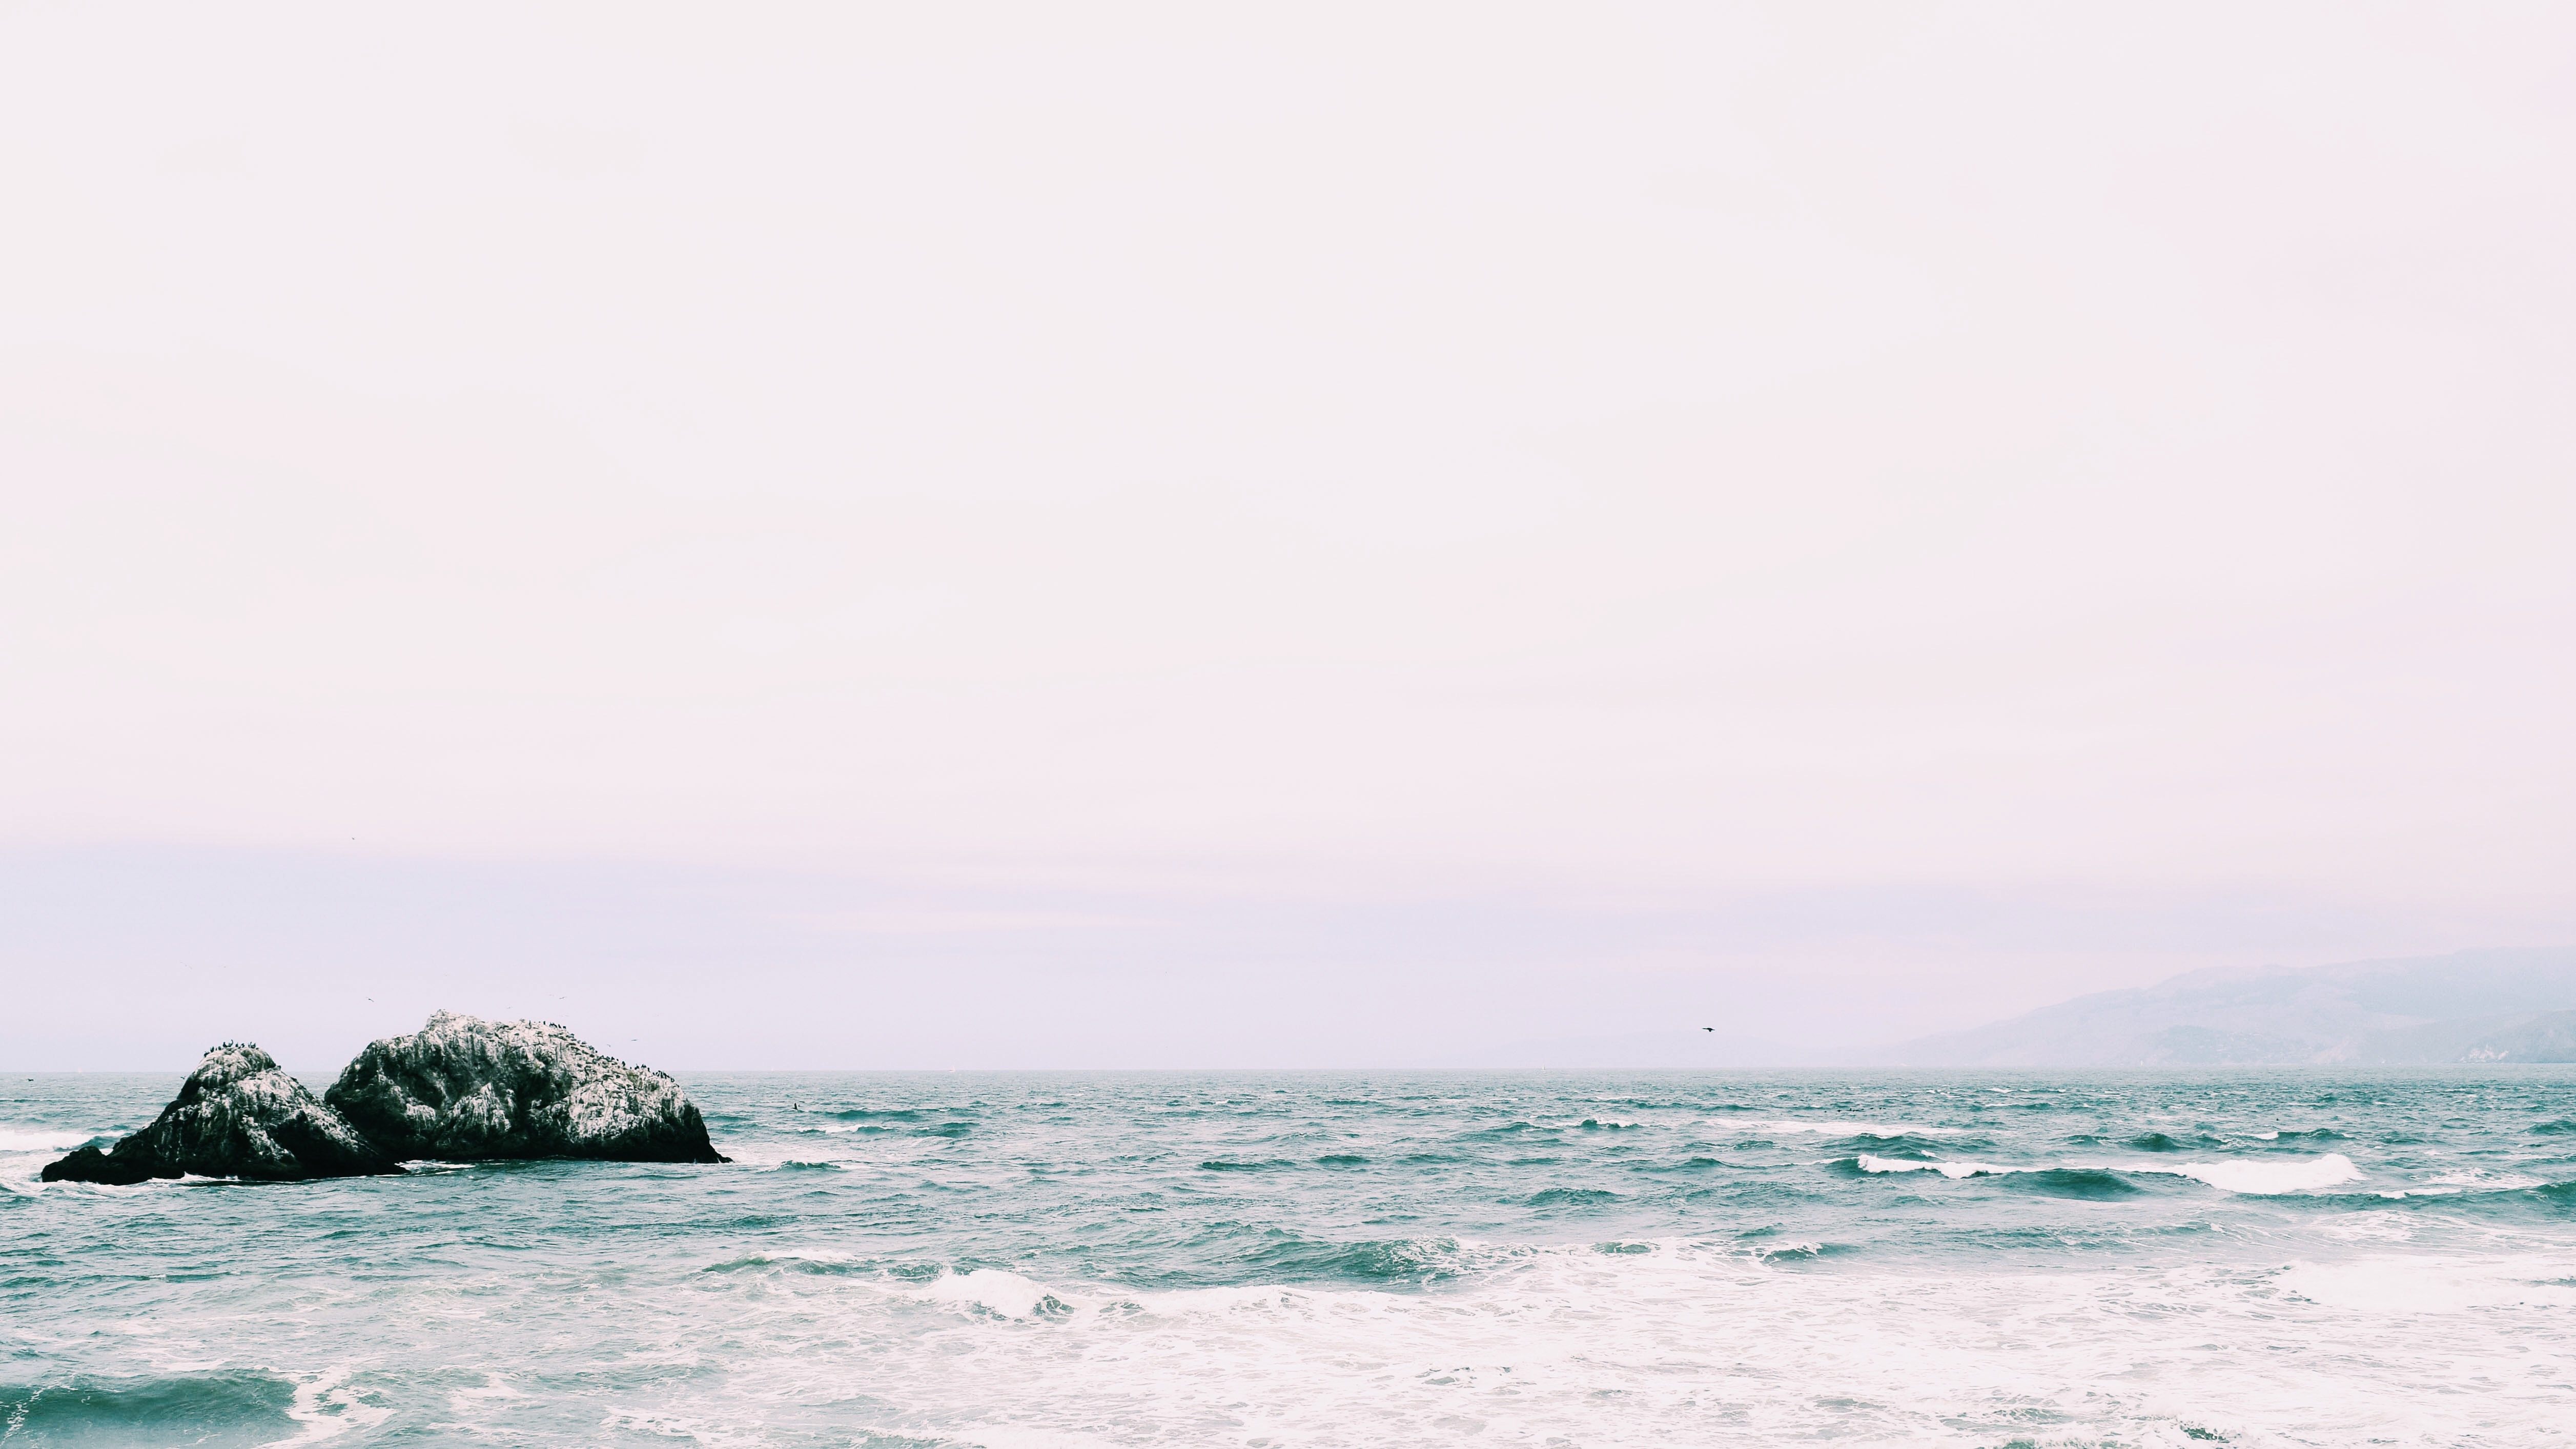
beach, sea, coast, water, nature, sand, rock, ocean, horizon, sky, shore, wave, stone, paradise, seascape, island, season, body of water, hd wallpaper, wind wave